Battle of Nanking

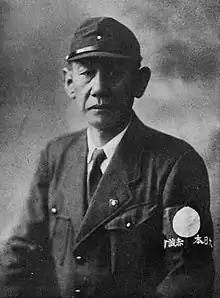
Japanese officer Kingoro Hashimoto, who ordered troops under his command to fire on the Panay and several British vessels

The Japanese advance on Nanjing was marked by a trail of arson, rape and murder. The 170 miles between Shanghai and Nanjing were left "a nightmarish zone of death and destruction." Japanese planes strafed unarmed farmers and refugees "for fun". Civilians were subjected to extreme violence and brutality in a foreshadowing of the Nanjing Massacre. For example, the Nanqiantou hamlet was set on fire, with many of its inhabitants locked within the burning houses. Two women, one of them pregnant, were raped repeatedly. Afterwards, the soldiers "cut open the belly of the pregnant woman and gouged out the fetus." A crying two-year-old boy was wrestled from his mother's arms and thrown into the flames, while the hysterically sobbing mother and remaining villagers were bayoneted, disemboweled, and thrown into a nearby creek. Many Chinese civilians committed suicide, such as two girls who deliberately drowned themselves near Pinghu.